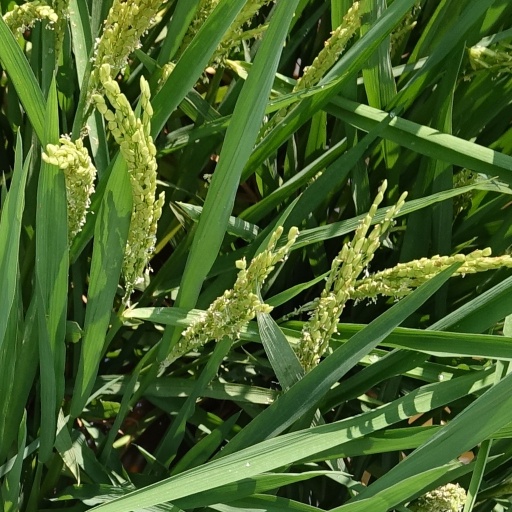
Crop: rice